Vlachs

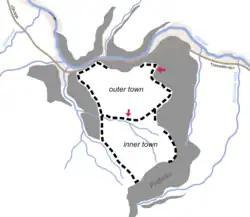
Plan of the fortress Prosek, seat of Dobromir Chrysos

The "Primary Chronicle", written states that the Slavs settled beside the Danube, then the "Volochi" people attacked the Slavs, settled among them and did them violence, leading to the Slavs departing and settling around the Vistula under the name of "Leshi". According to the chronicle the Slavs settled there first, and the "Volochi" seized the territory of the Slavs; later, the Hungarians drove the "Volochi" away, took their land and settled among the Slavs. The Primary Chronicle thus contains a possible reference to Romanians. Other non-Romanian historians consider the "Volochi" the Franks, as their country is placed west to Baltic Sea and near England by the author of the work, Nestor the Chronicler. The Frankish Empire stretched from the North Sea to the Danube.